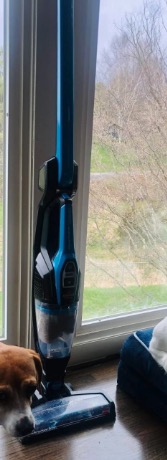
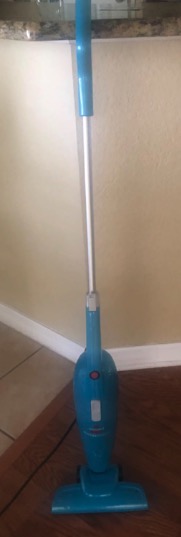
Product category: items_vacuum
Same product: no